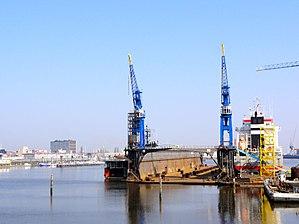
Delfzijl est une ville et une commune néerlandaise située dans la province de Groningue, au sud de l'estuaire de l'Ems. Avec 25 000 habitants, elle est la quatrième plus grande ville de la province. En 1990, la commune a fusionné avec les communes de Termunten et de Bierum.